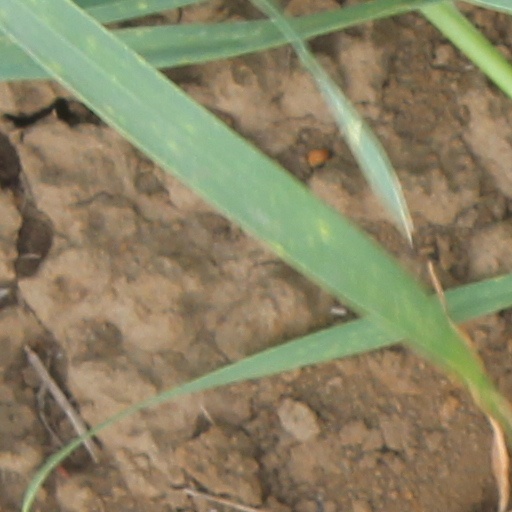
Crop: wheat